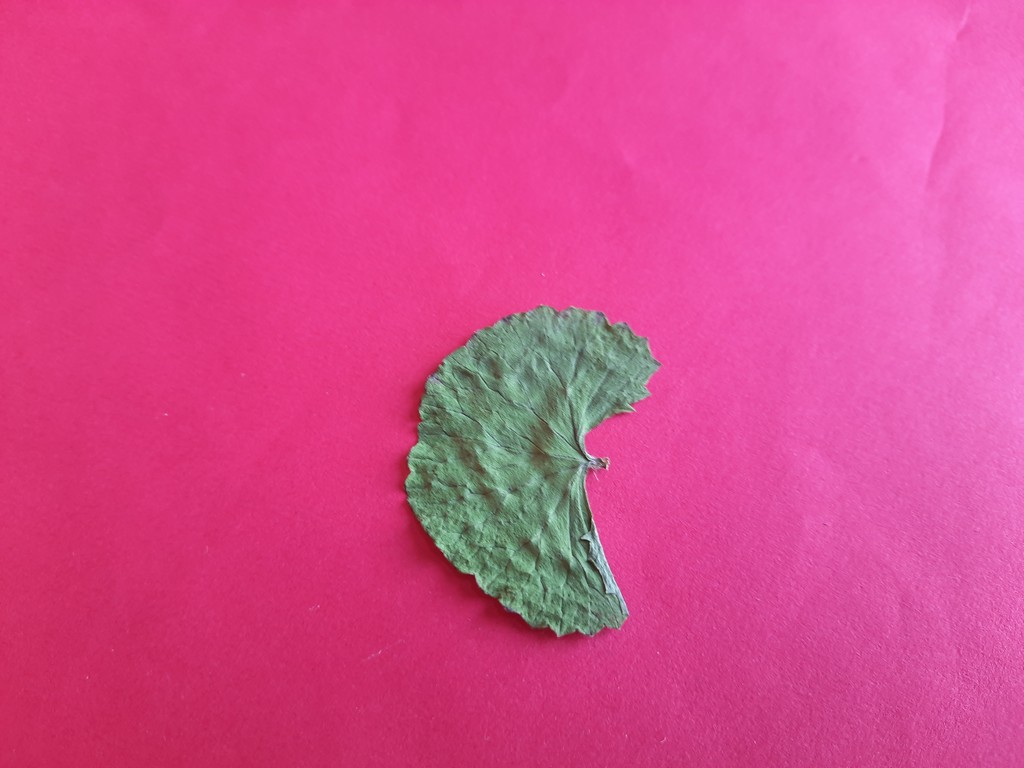
Label: Dried